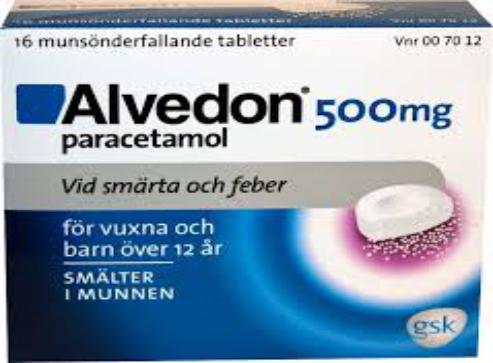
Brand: alvedon
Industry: Medical